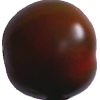
Label: tomato_maroon